Cishan District

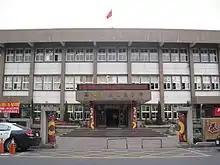
Cishan District Office

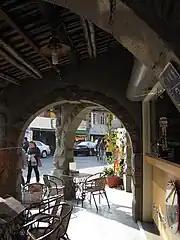
Cishan Old Street

A railroad was operated by Taiwan Sugar Company for carrying sugarcanes, cargo, and passenger service from 1910 to 1978 . Trains took more than 100 minutes from Cishan to Jiuqutang railway station, where passengers and goods could be transferred to trains operated by Taiwan Railway Administration. The track was removed in 1982 and the station building at Cishan was preserved as a museum.